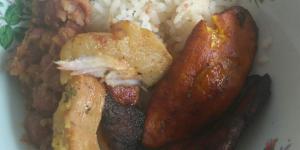
frijoles con chicharron caseros